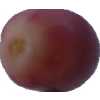
Label: pink_grape